The Rocky Horror Glee Show

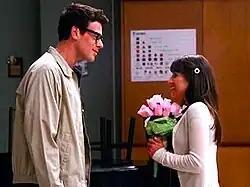

"The Rocky Horror Glee Show" is the fifth episode of the second season of the American television series "Glee", and the twenty-seventh episode overall. It was written by series creator Ryan Murphy, from a story by Murphy and Tim Wollaston, directed by Adam Shankman, and premiered on Fox on October 26, 2010. The episode features the glee club paying tribute to the 1973 musical "The Rocky Horror Show", with elements of its 1975 film adaptation "The Rocky Horror Picture Show", by staging it as a school musical. While cheerleading coach Sue Sylvester (Jane Lynch) attempts to sabotage the production, glee club director Will Schuester (Matthew Morrison) dwells on his feelings for guidance counselor Emma Pillsbury (Jayma Mays), and club members Finn (Cory Monteith) and Sam (Chord Overstreet) deal with body image issues. Barry Bostwick and Meat Loaf, who star in the original film, appear in cameo roles in this episode.